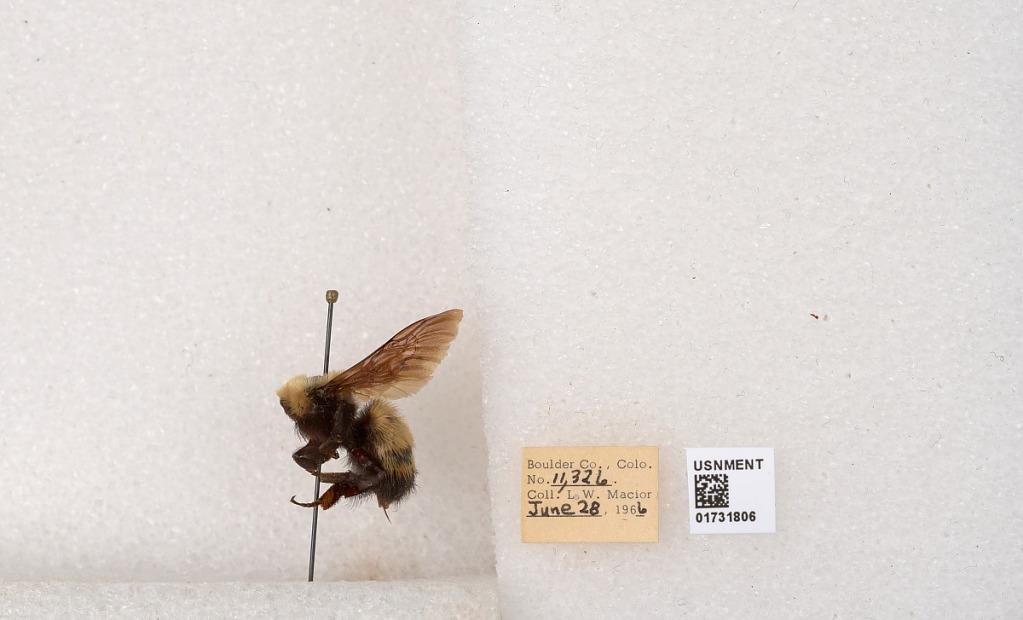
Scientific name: Bombus (Bombus) nevadensis Cresson